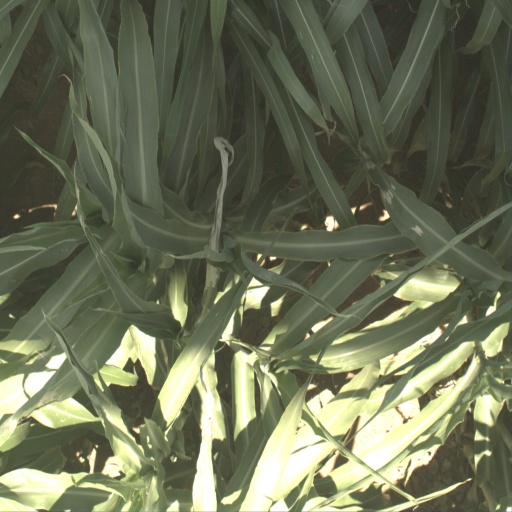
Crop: sorghum